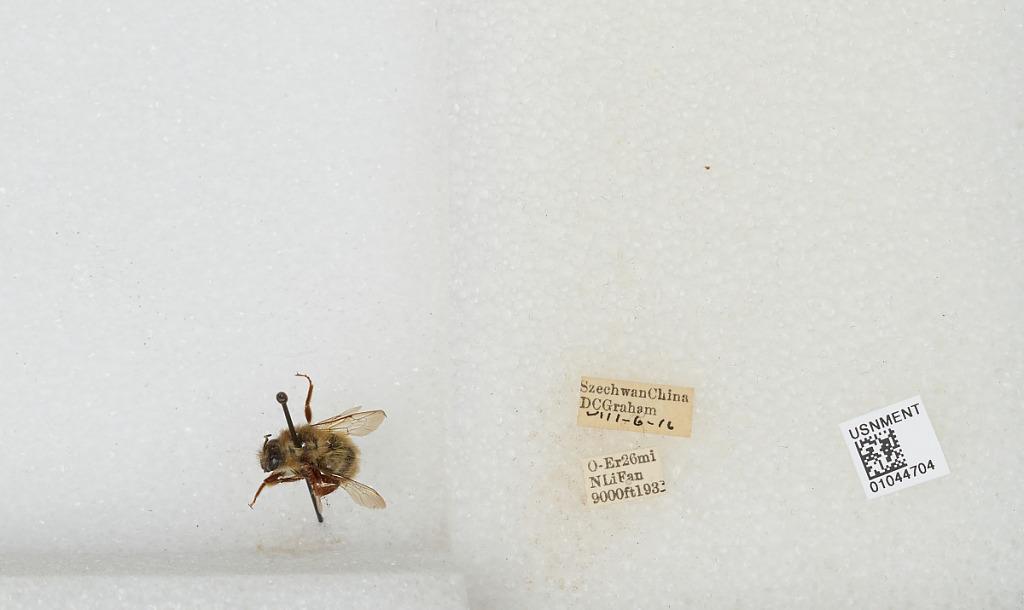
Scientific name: Bombus sp.
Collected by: D. Graham
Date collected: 1933-8-6
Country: China
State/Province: Sichuan
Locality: O-Er 26 miles North Li Fan